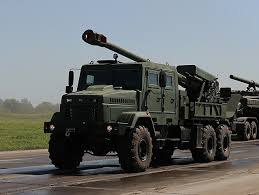
Label: Self Propelled Artillery